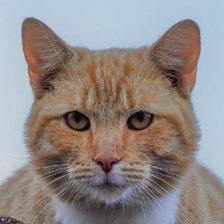
Label: animals